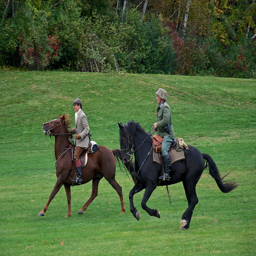
Two people riding horses in a grassy field.
Two men riding horses in a grassy setting.
Two men in traditional riding gear ride their horses across the grass.
A couple of men riding on the backs of horses across a field.
Two men are riding horses on green grass